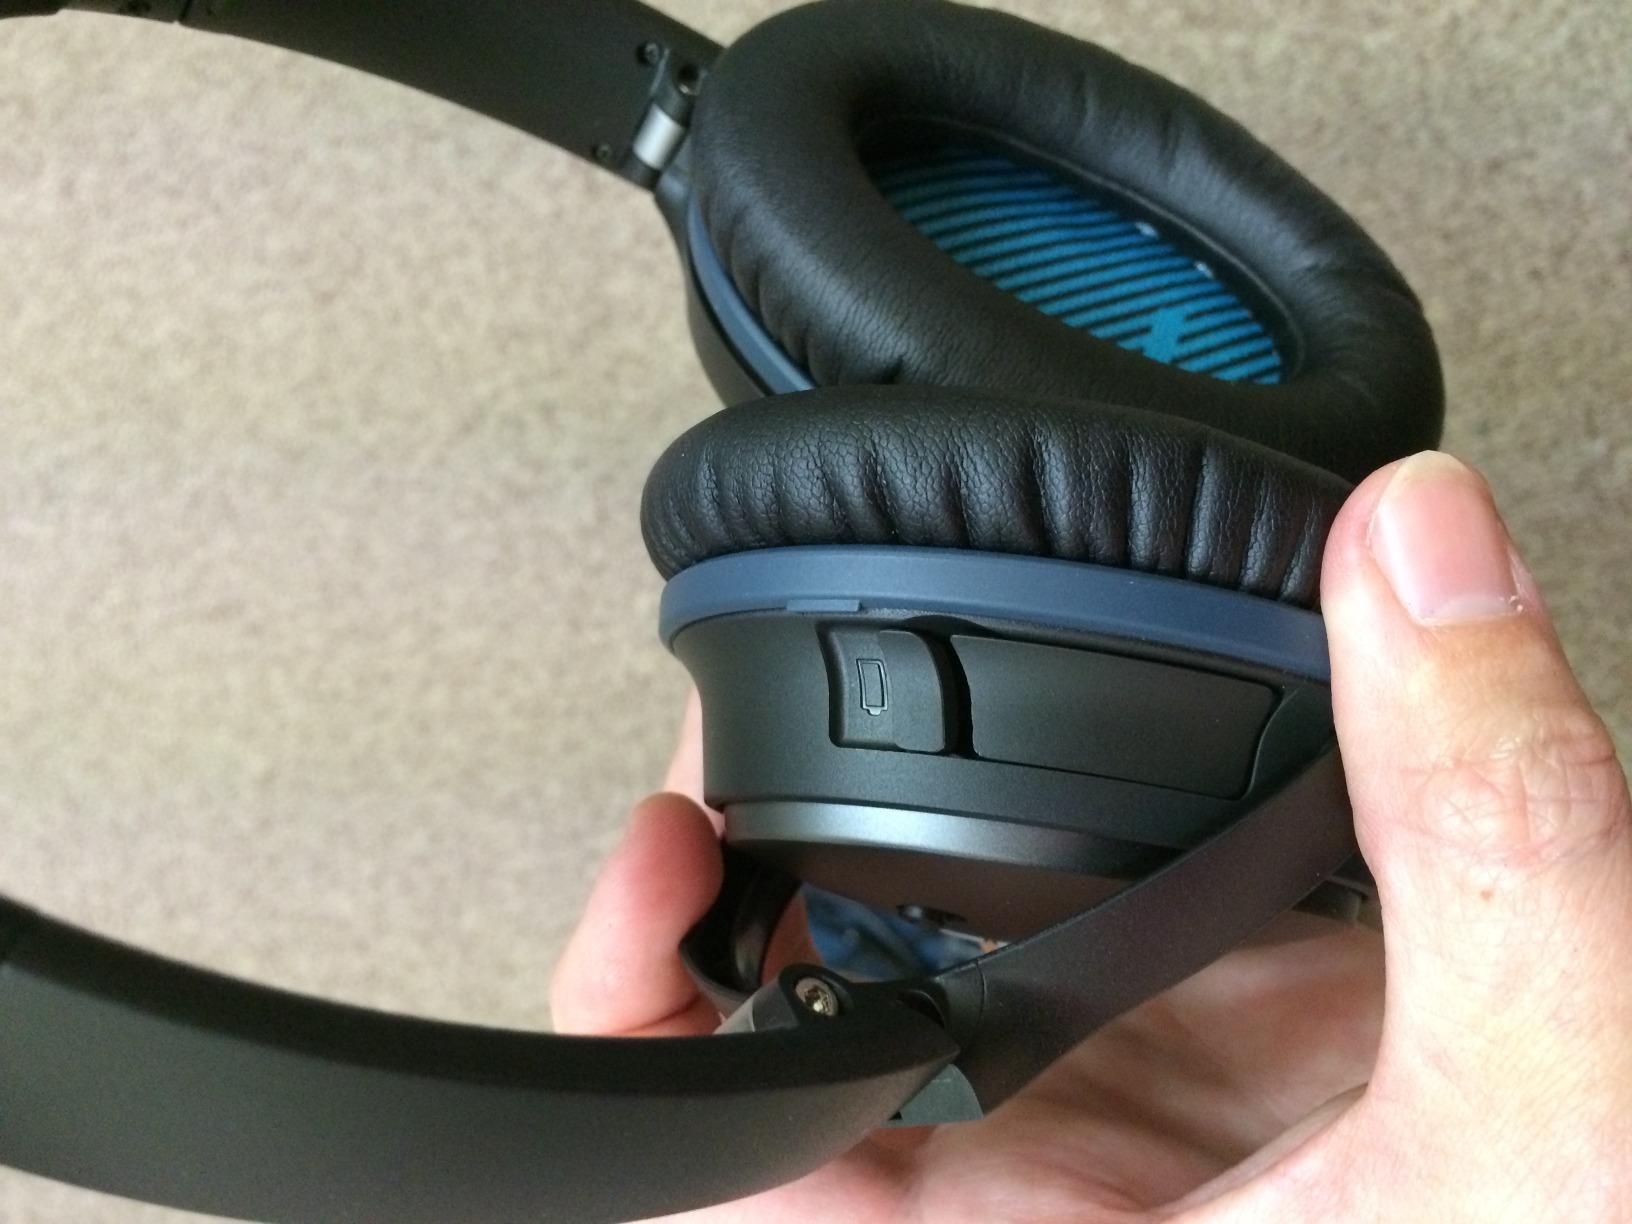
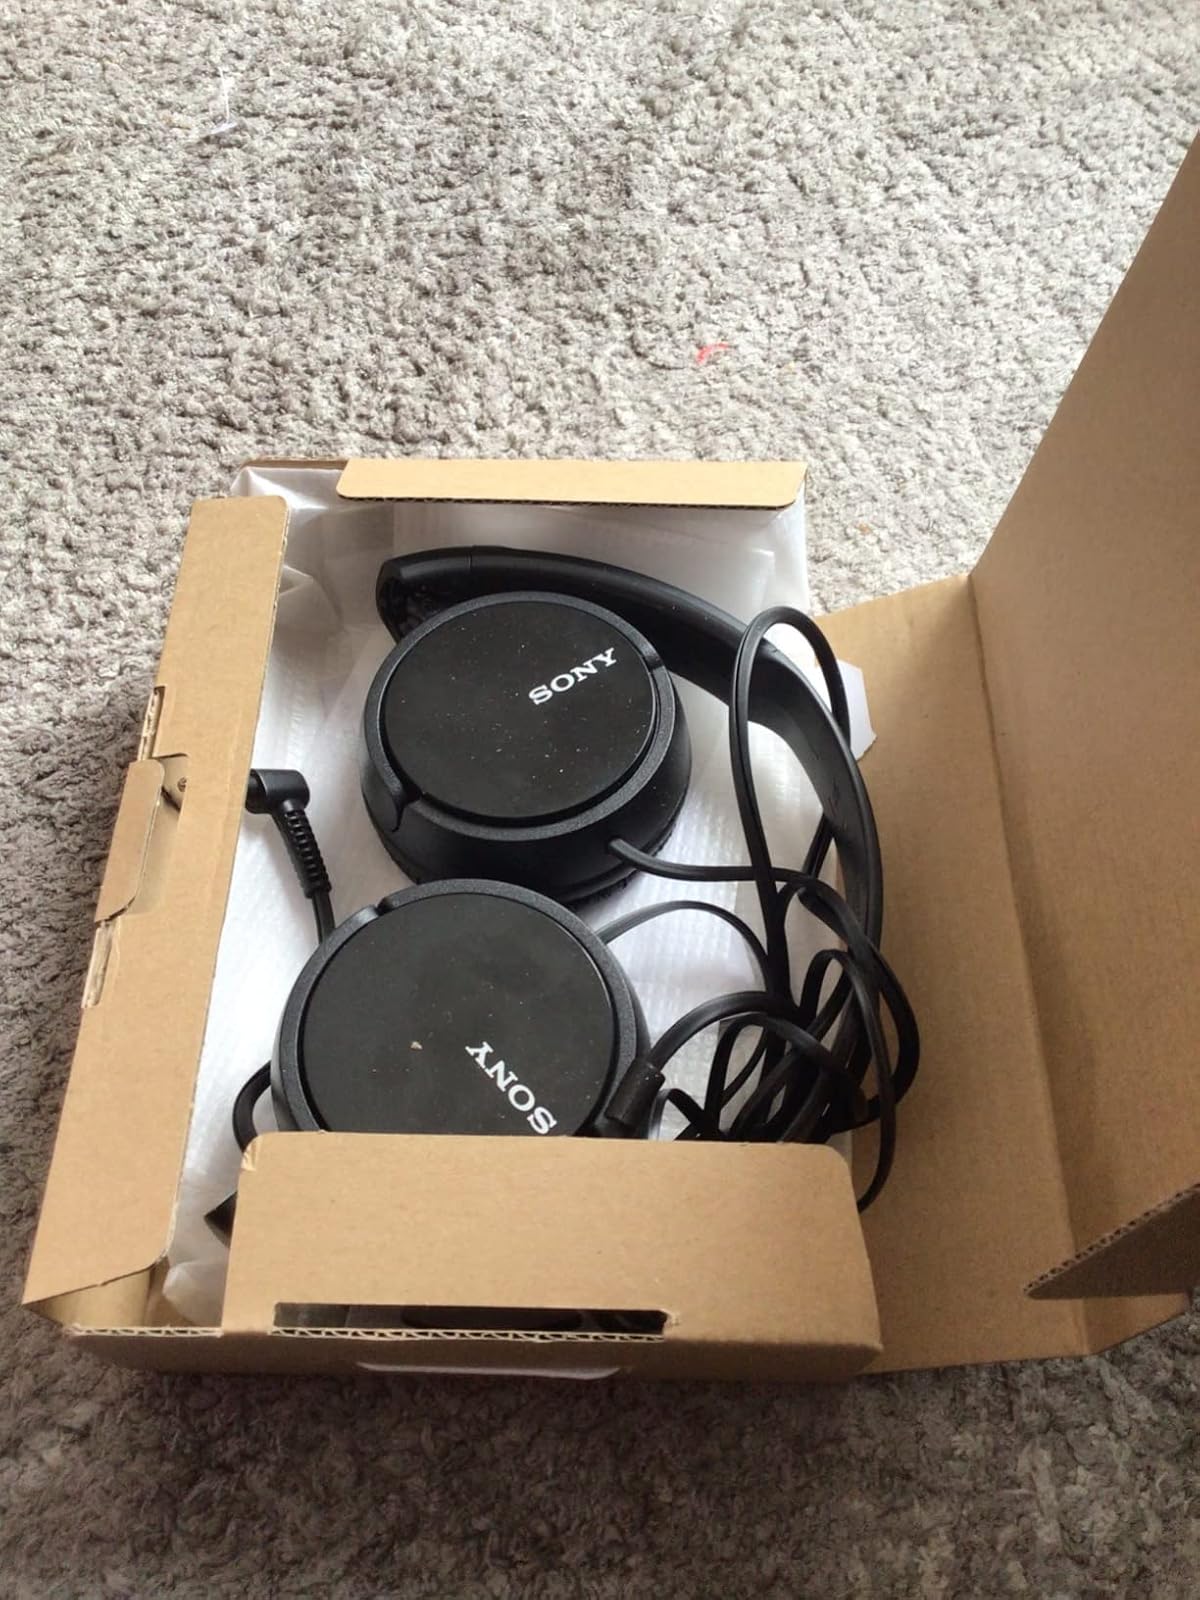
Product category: headphones
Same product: no